Fintry

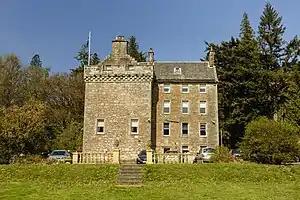
Culcreuch Castle

Culcreuch Castle was also built in Fintry around this period, in 1296, and was the historic seat of the chiefs of the Galbraith clan until 1624 when a series of scandals lost them their status under Scots Law.